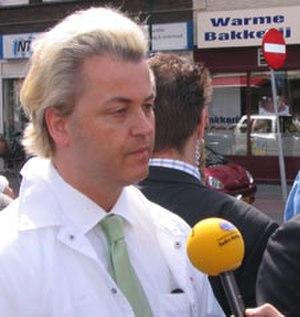
Les élections législatives néerlandaises de 2010 se tiennent le 9 juin 2010, à une date légèrement anticipée. Elles ont pour but d'élire les 150 représentants de la Seconde Chambre des États généraux.